George Tawengwa

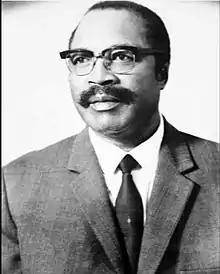

George Tawengwa (1902 – 13 April 1982) was a businessman who was engaged in transport, retail, and agriculture industries in Rhodesia.